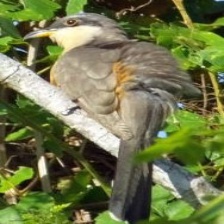
Species: MANGROVE CUCKOO
Scientific name: COCCYZUS MINOR